Krasnoyarsk Krai

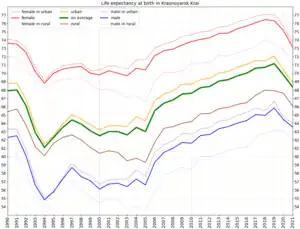
Life expectancy at birth in Krasnoyarsk Krai

Krasnoyarsk Krai consists of forty-four districts and sixteen towns of district significance. Two of the districts (Evenkiysky and Taymyrsky; the former autonomous okrugs) have special status.